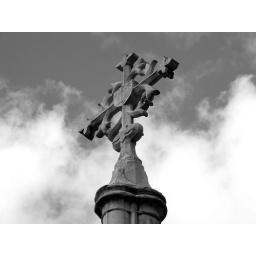
cross in the sky